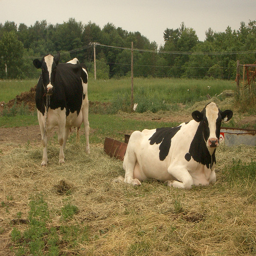
Two cows stare out while being in the meadow.
Two cows in a field with one standing and one sitting.
Two cows in a field with one laying down.
Two cows on a farm one sitting one standing
Two cows in a field with lots of green grass.